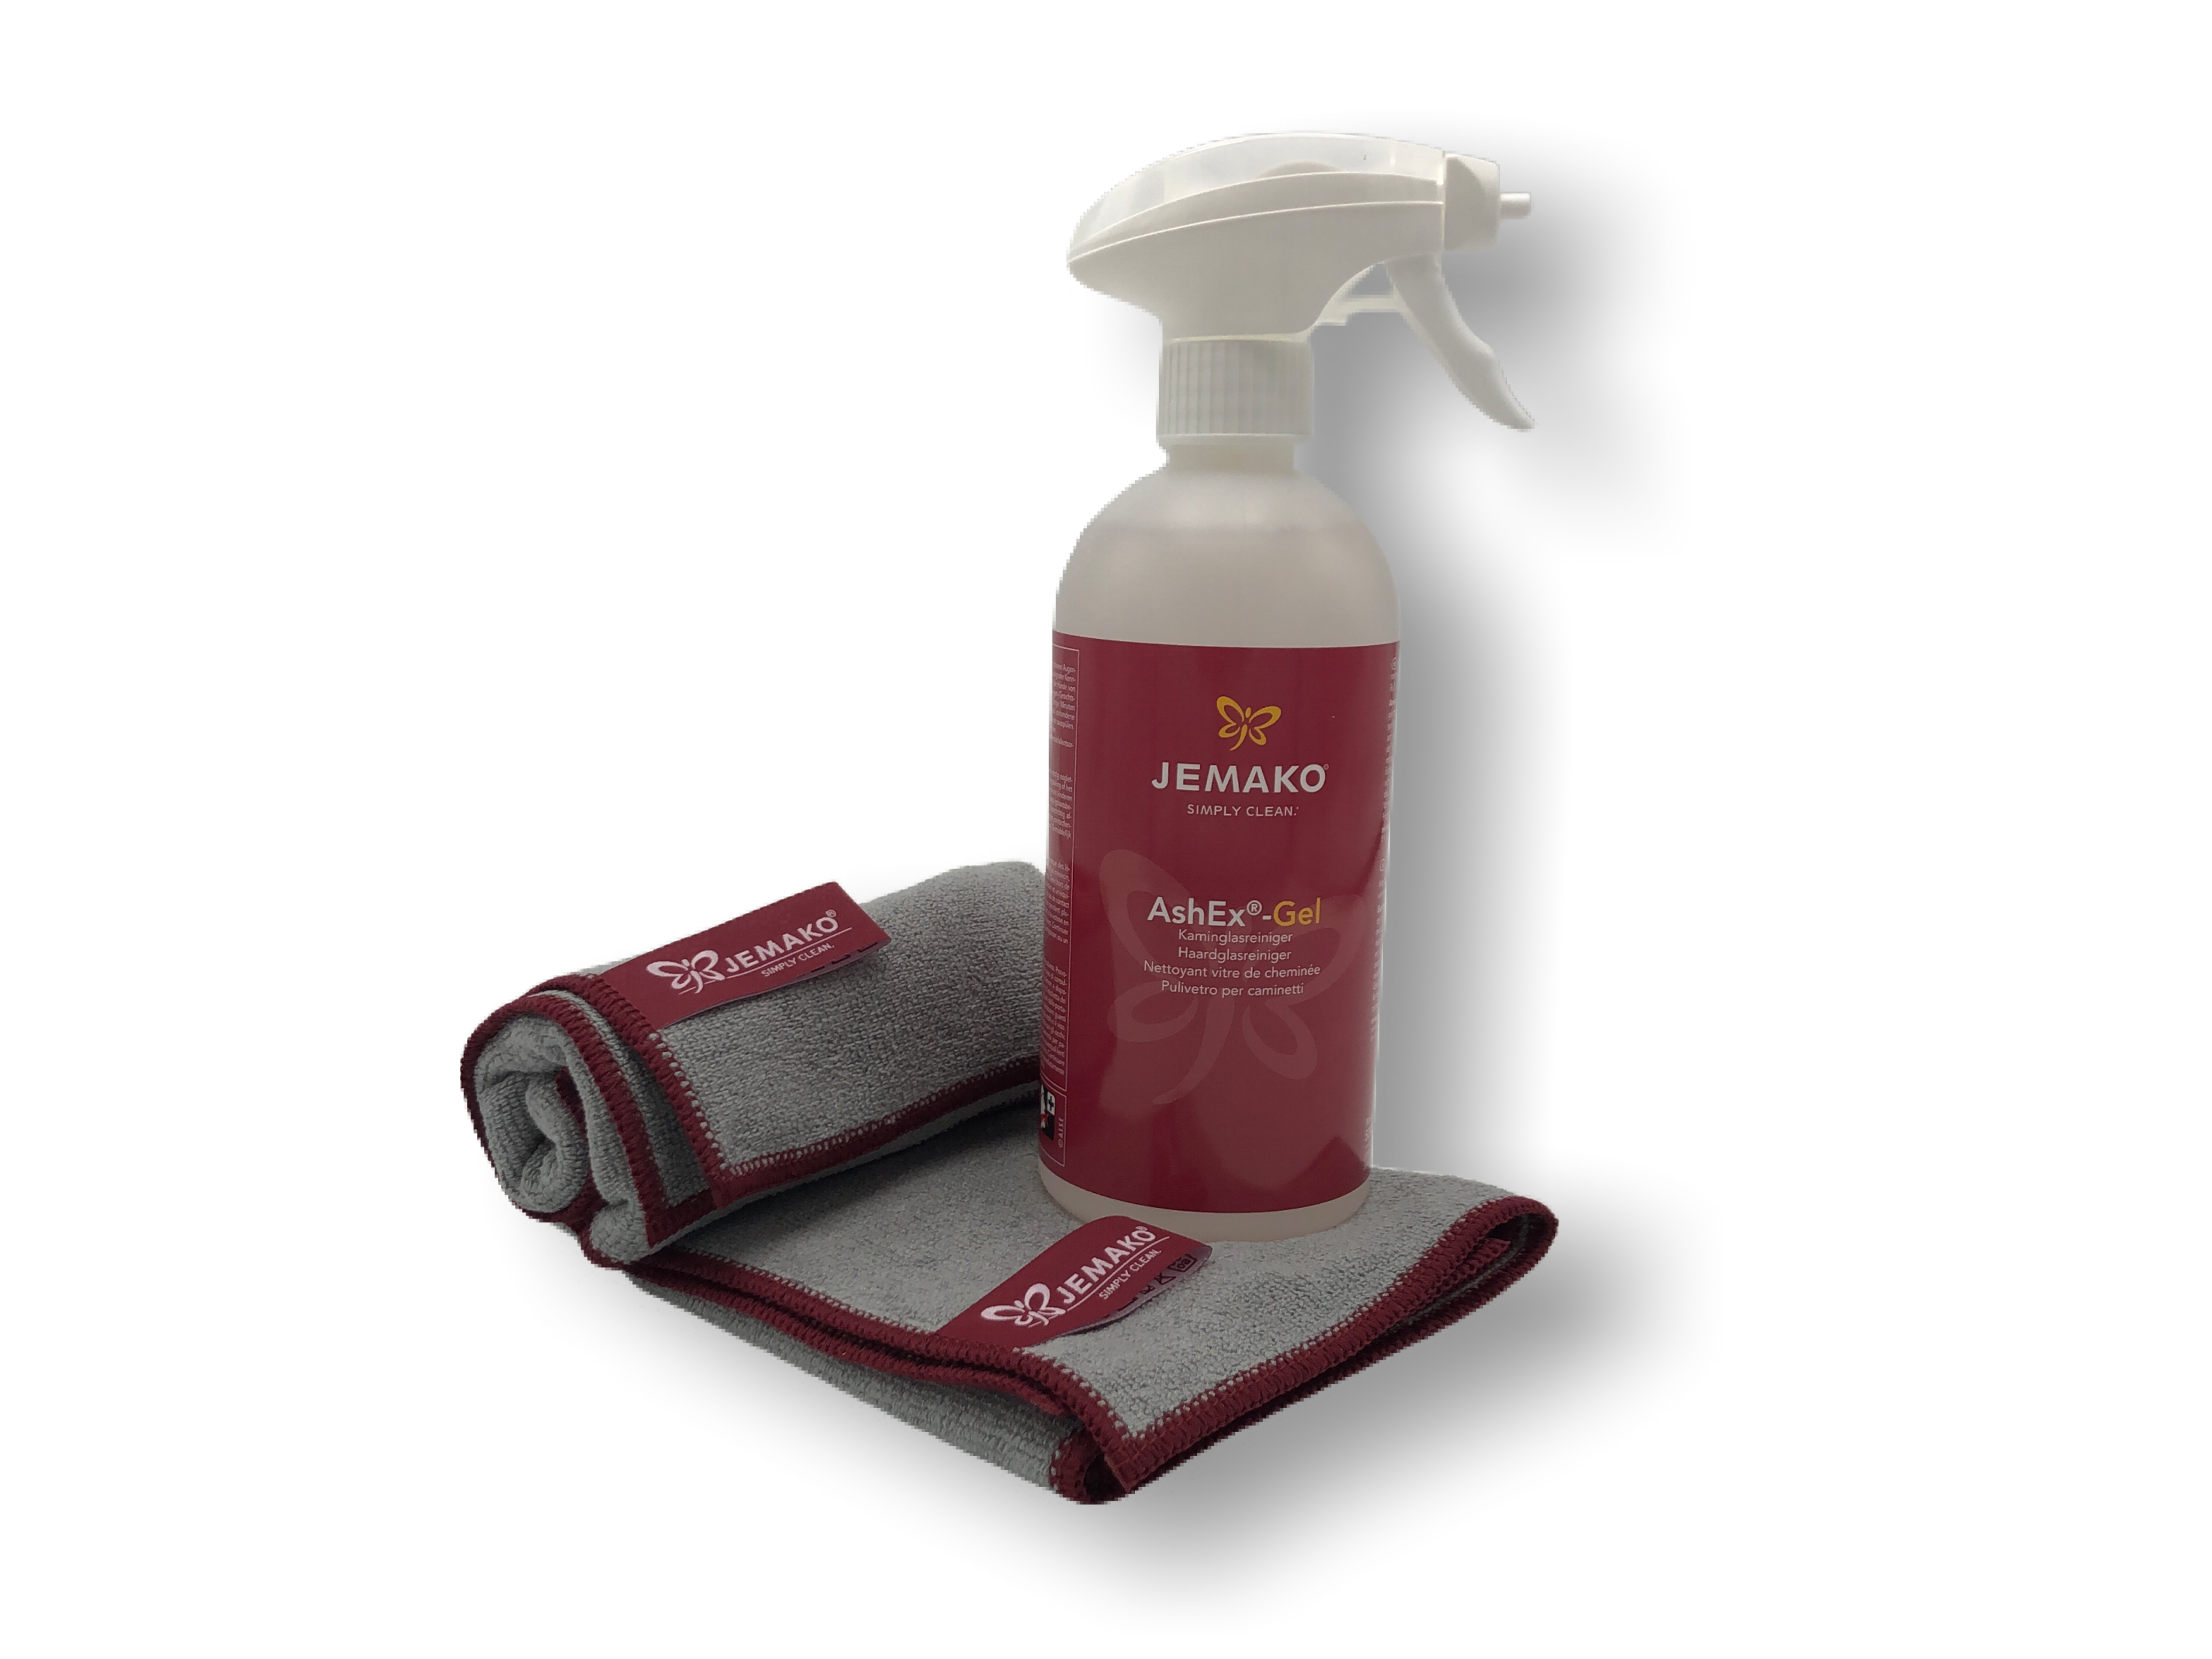
pack, product, Material property, textile, leather, bottle, linens